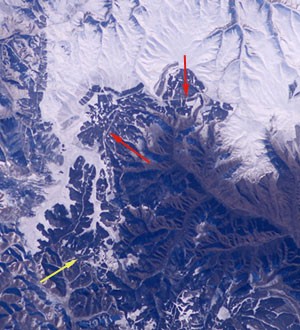
Landmark: Great Wall of China